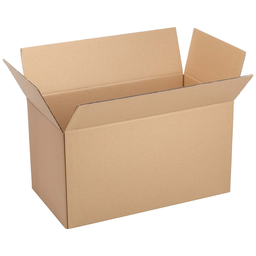
Label: cardboard